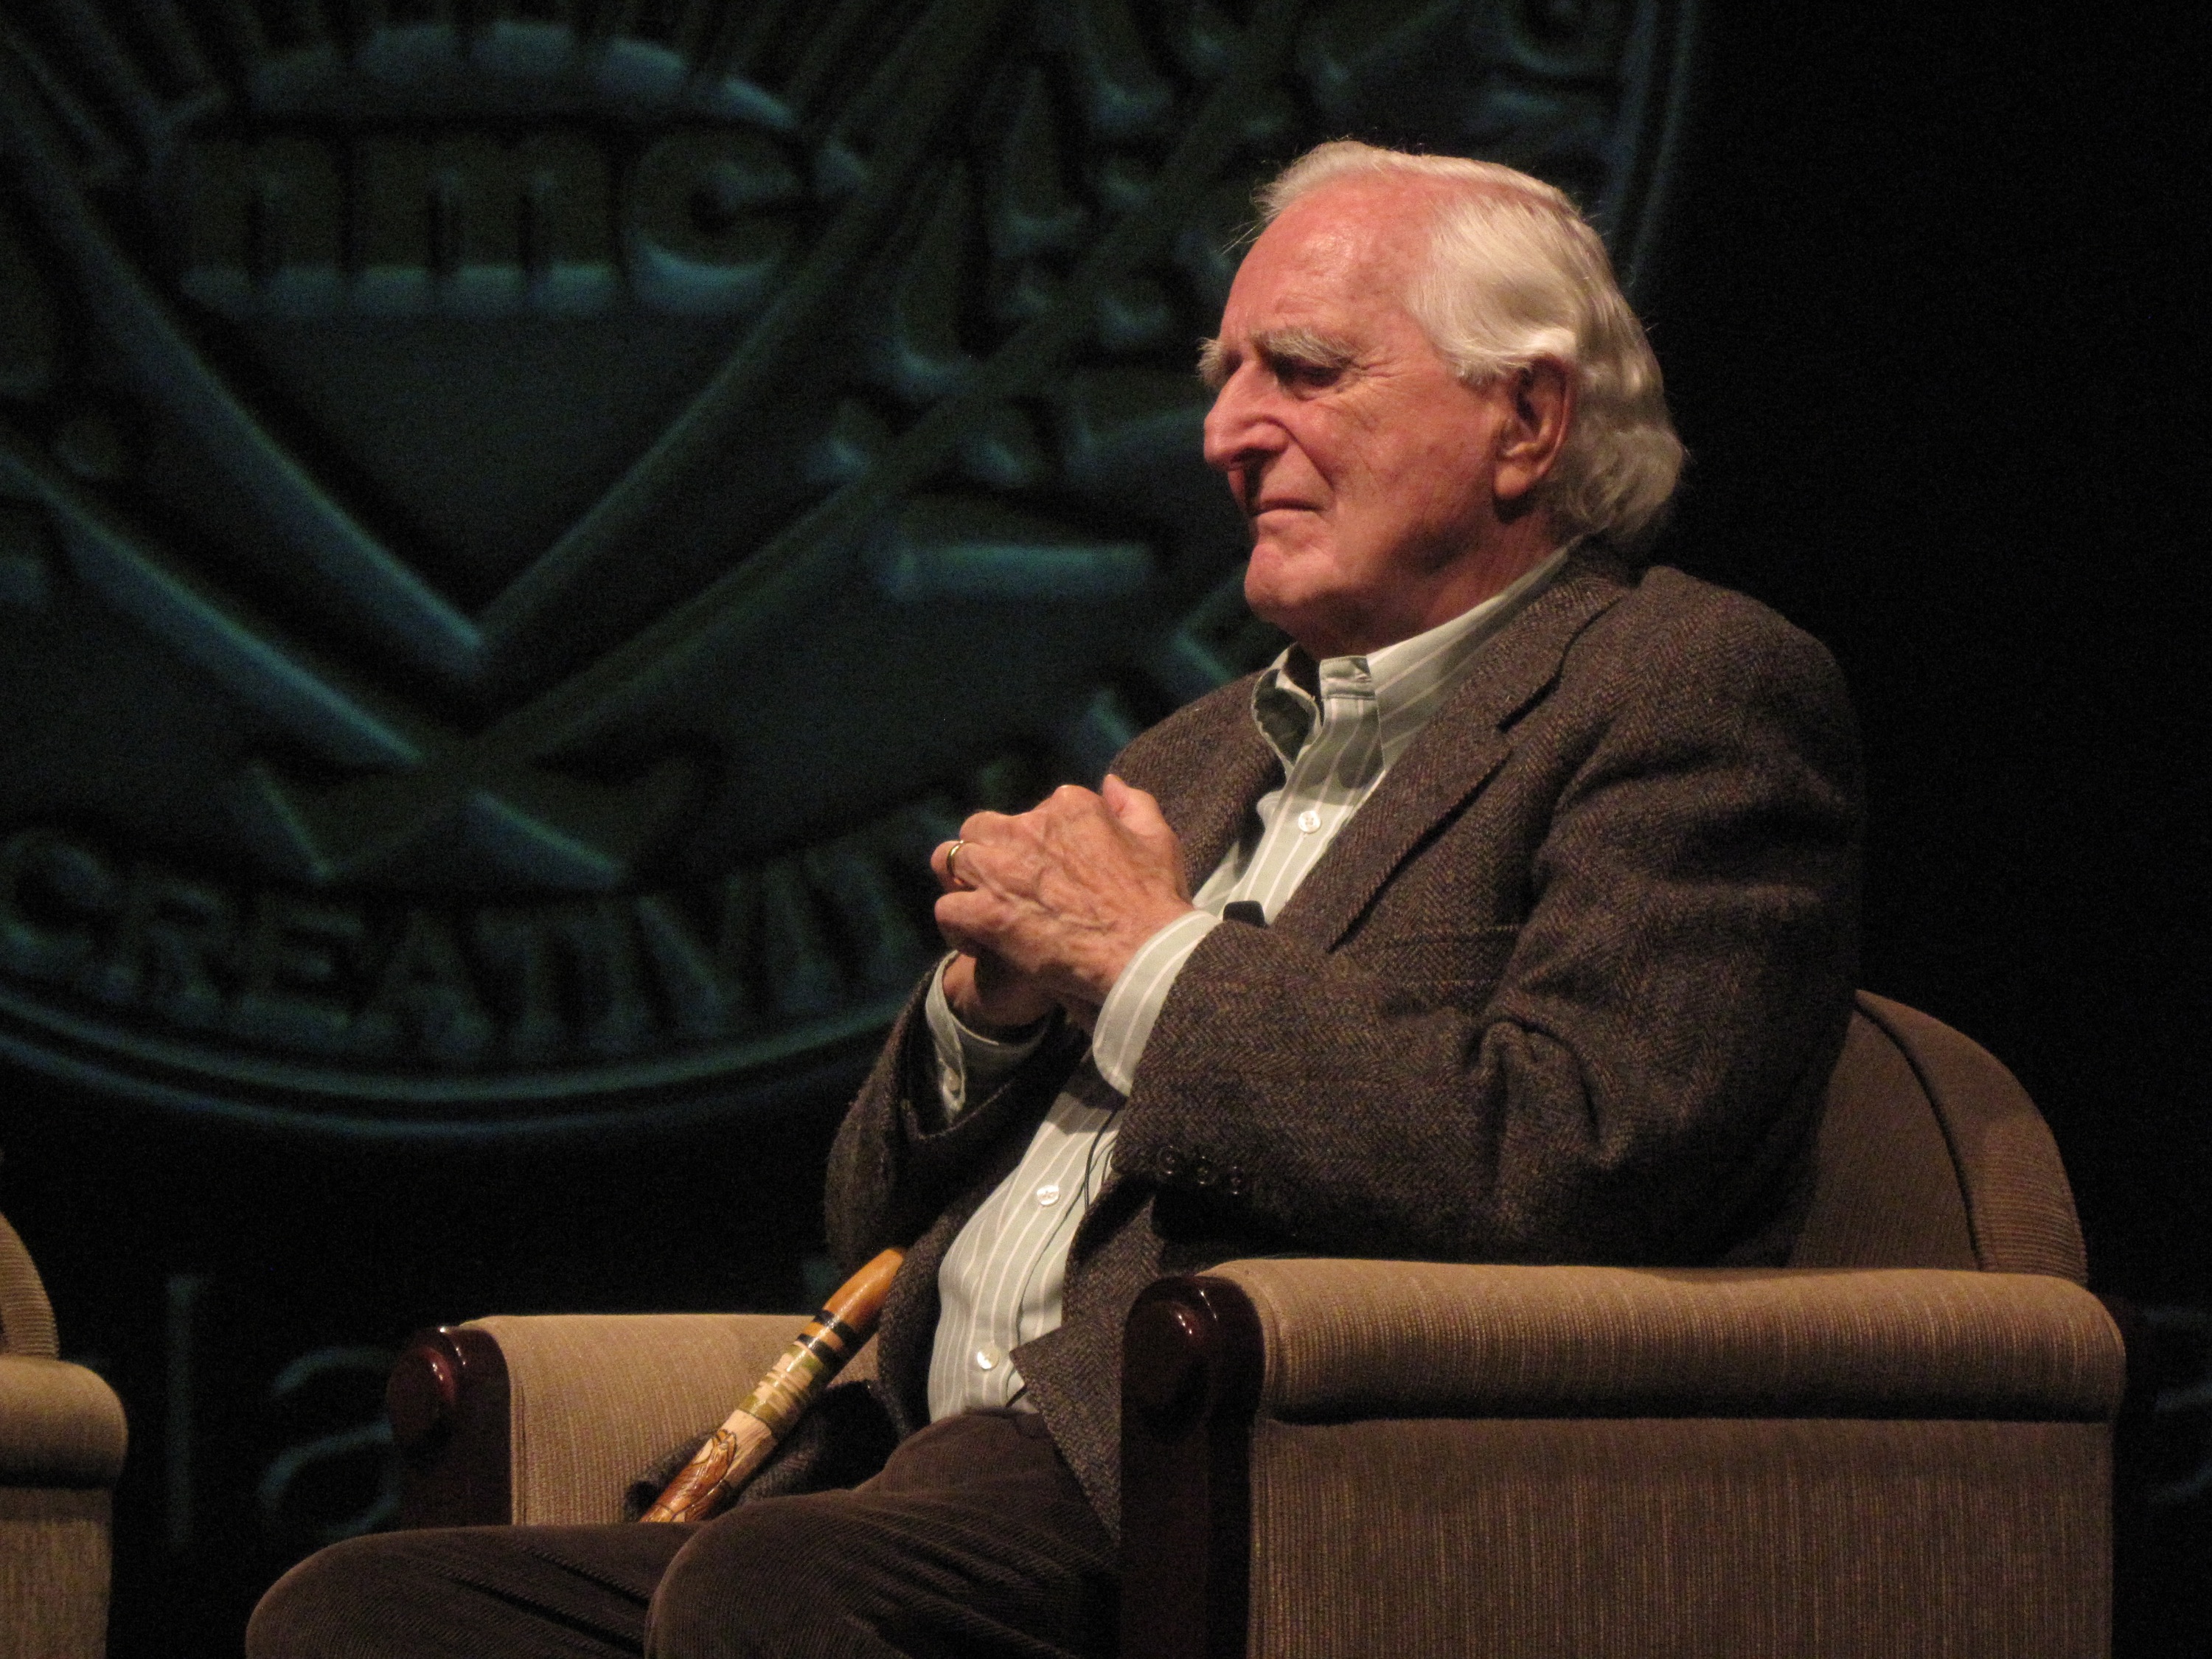
audience, speech, nmc2009, screenshot